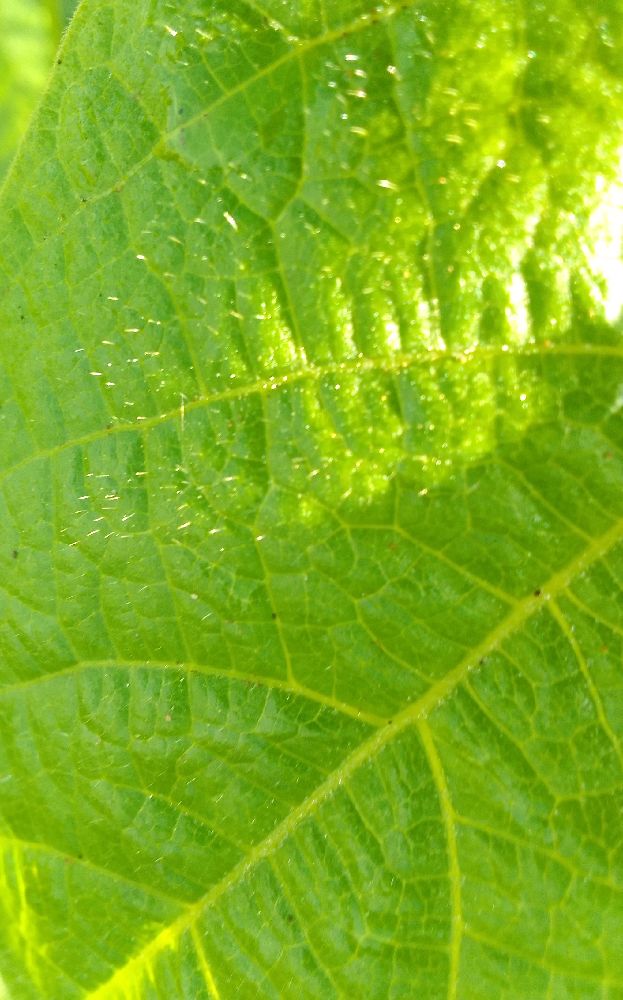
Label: healthy